End of World War II in Asia

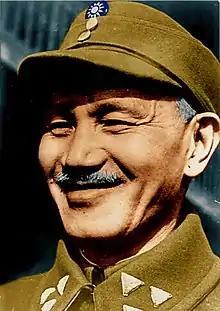
Portrait of Chiang Kai-shek, a generalissimo for China.

General Douglas MacArthur was the Supreme Commander for the Allied Powers, and as such had complete control over the occupation of Japan. He issued General Order No. 1 on August 17, which ordered all Japanese forces to unconditionally surrender to an Allied power in the Pacific, depending on the location. On August 30, MacArthur arrived at Atsugi Air Base in Japan to begin the occupation of Japan by the Allied Powers.